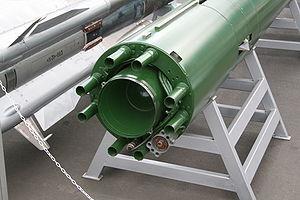
La VA-111 Chkval est une torpille russe. Grâce à l'utilisation du phénomène de supercavitation, elle peut atteindre des vitesses extrêmement élevées. Cependant, la vitesse et le bruit générés imposent un fonctionnement plus proche d'une roquette sous-marine, en tir tendu, que de celui d'une torpille traditionnelle, et la portée est relativement réduite.